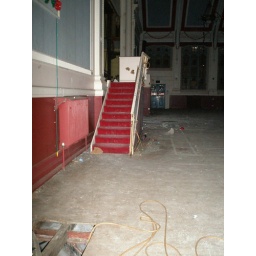
the steps to the stage taken from a hole in the door in the ajoining corridor